Vulcan (hypothetical planet)

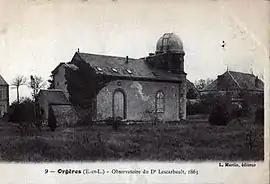
Edmond Modeste Lescarbault's observatory

On 22 December 1859, Le Verrier received a letter from Lescarbault, saying that he had seen a transit of the hypothetical planet on March 26 of that year. Le Verrier took the train to the village of Orgères-en-Beauce, some south-west of Paris, to Lescarbault's home-made observatory. Le Verrier arrived unannounced and proceeded to interrogate the man.